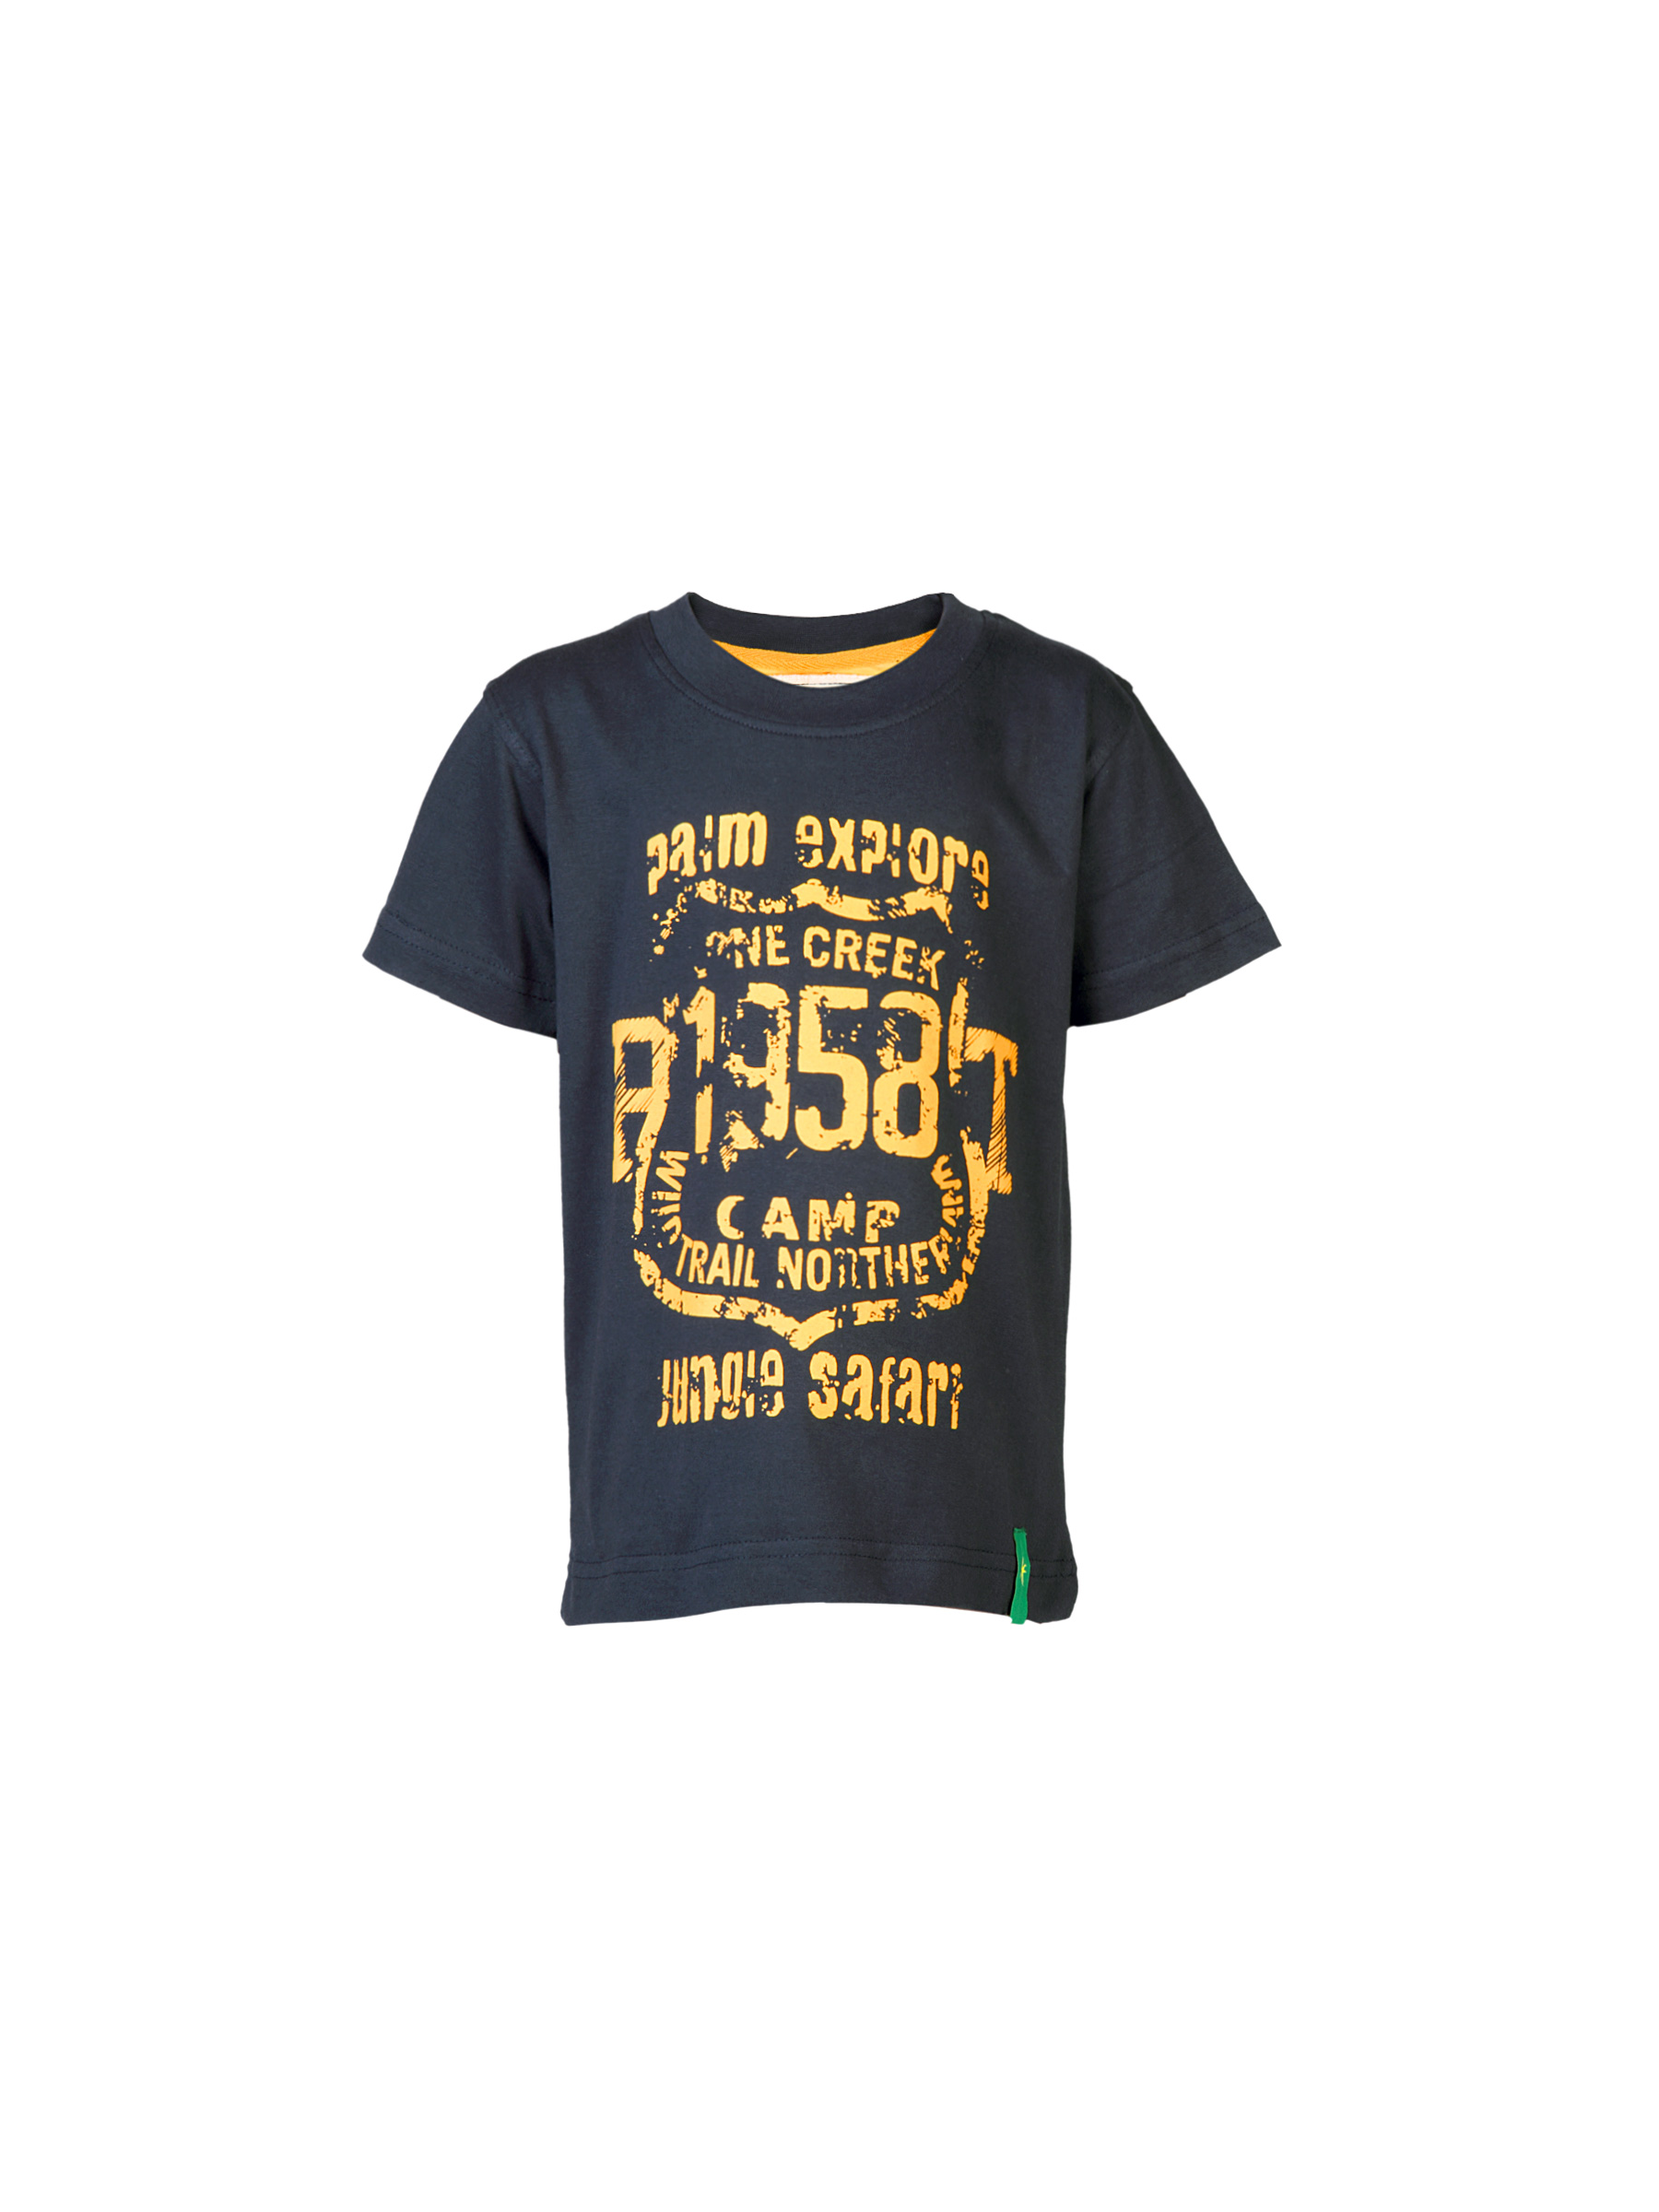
Palm Tree Kids Boys Printed Navy Blue Tshirts
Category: Apparel / Topwear / Tshirts
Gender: Men
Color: Navy Blue
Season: Fall 2011
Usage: Casual